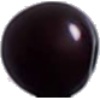
Label: cherry_wax_black